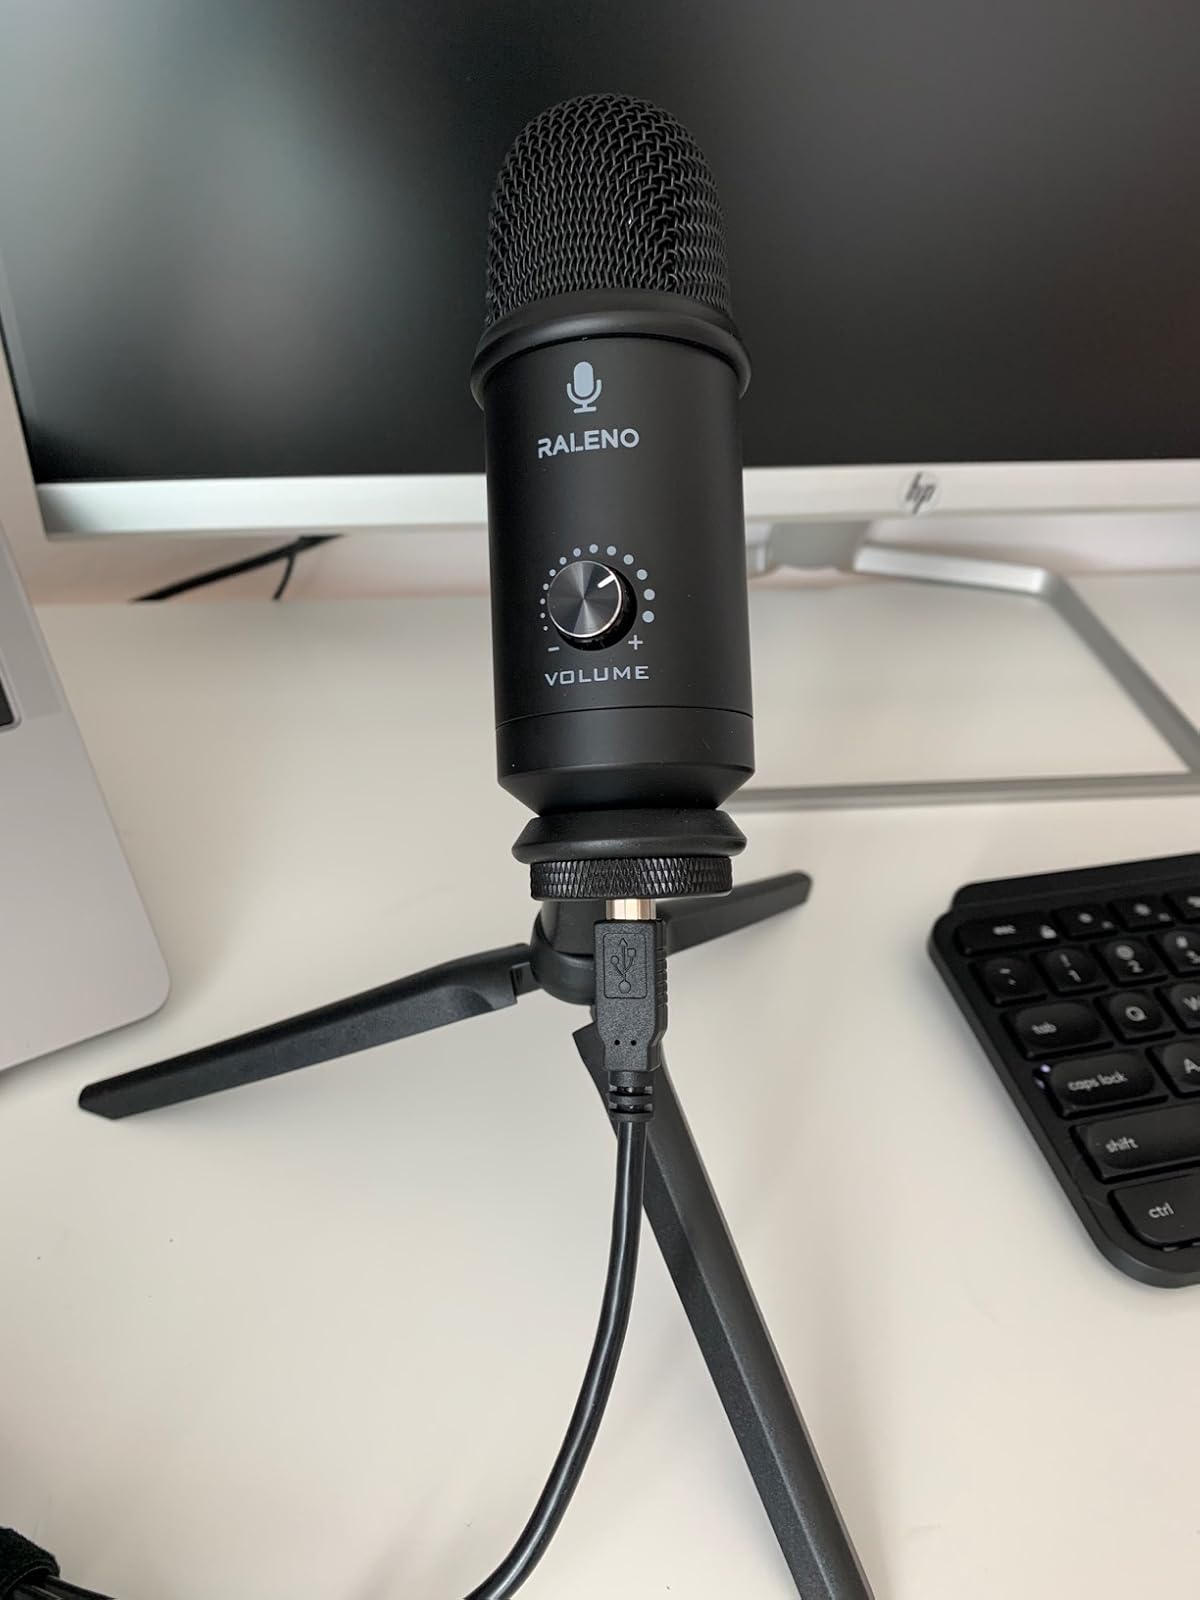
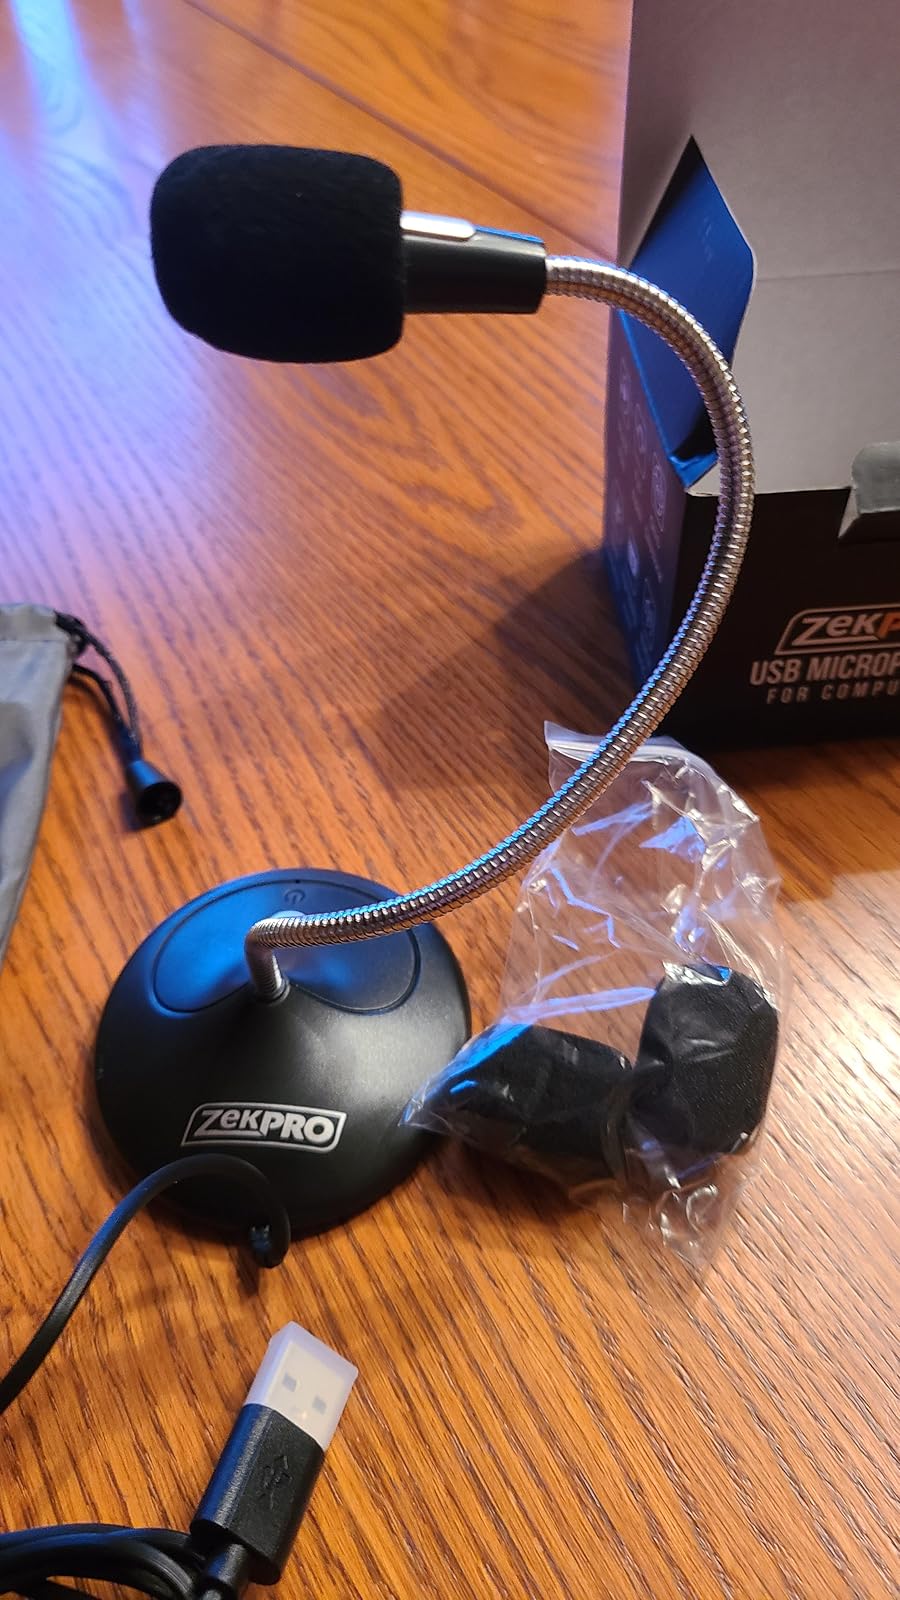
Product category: microphone
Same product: no